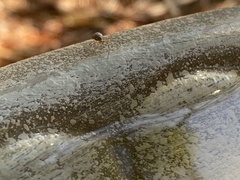
Species: Lactrodectus_hesperus